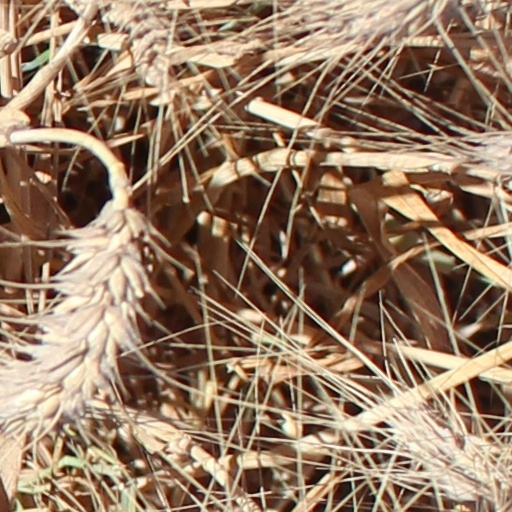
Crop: wheat